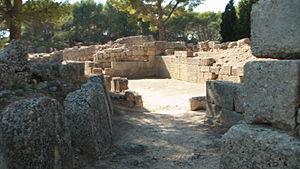
L'oppidum de Saint-Blaise est un site archéologique majeur en Méditerranée occidentale, situé sur la commune de Saint-Mitre-les-Remparts
L'oppidum de Saint-Blaise est un site archéologique majeur en Méditerranée occidentale, situé sur la commune de Saint-Mitre-les-Remparts, près de Fos-sur-Mer, dans les Bouches-du-Rhône. Le site fait l’objet d’un classement au titre des monuments historiques depuis le 16 septembre 1943.